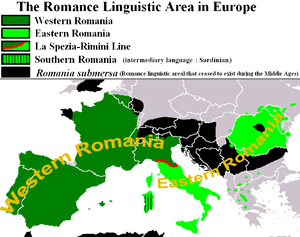
On nomme langues romanes les langues issues du latin vulgaire, c'est-à-dire la forme de latin vernaculaire utilisée pour la communication de tous les jours.
La ligne La Spezia-Rimini ou ligne Massa-Senigallia, dans les aspects linguistiques des langues romanes, est une ligne de démarcation linguistique qui se réfère à un nombre important d'isoglosses distinguant assez nettement les langues romanes occidentales de celles orientales.